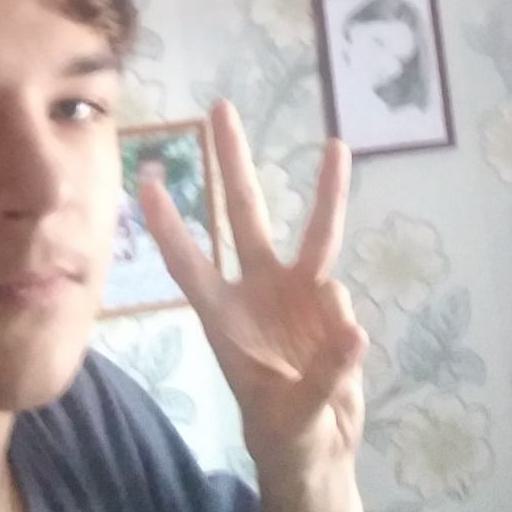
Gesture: three